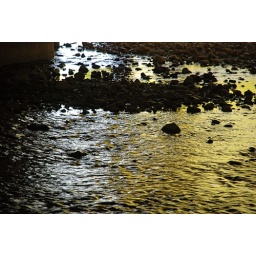
water under the bridge